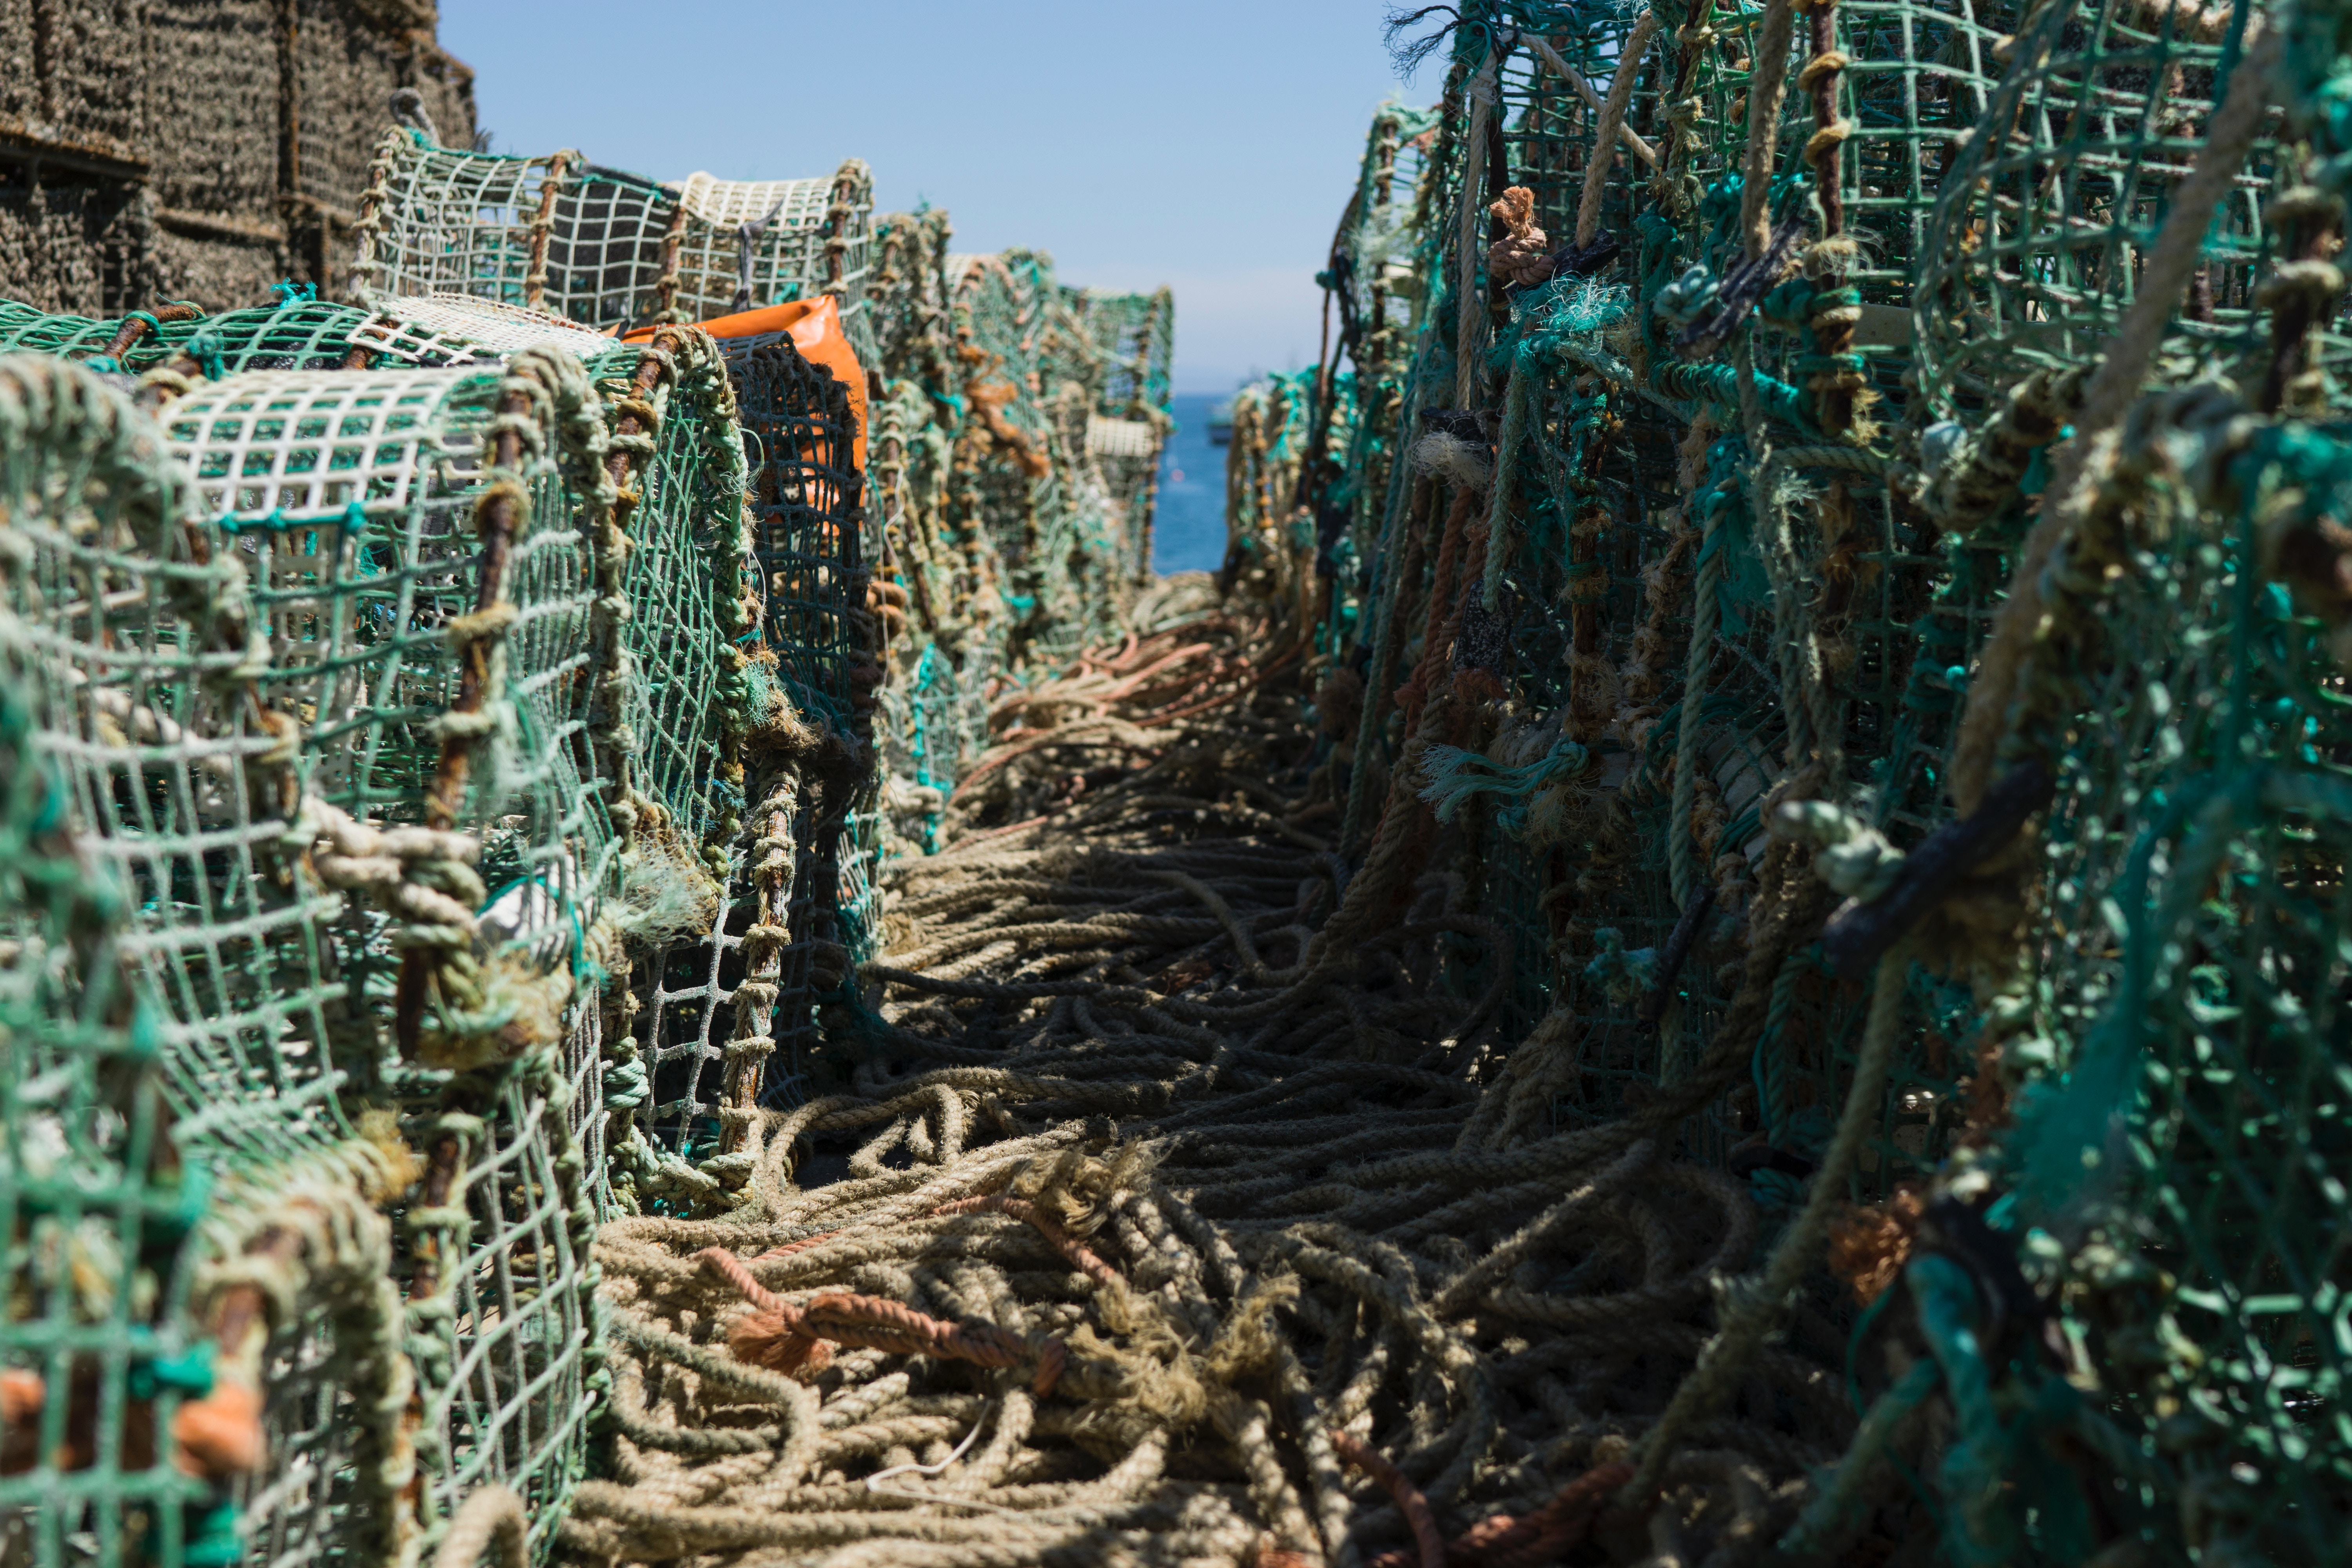
tree, branch, rope, building, city, fishing, cool image, cool photo, scrap, metropolis, lobster pot